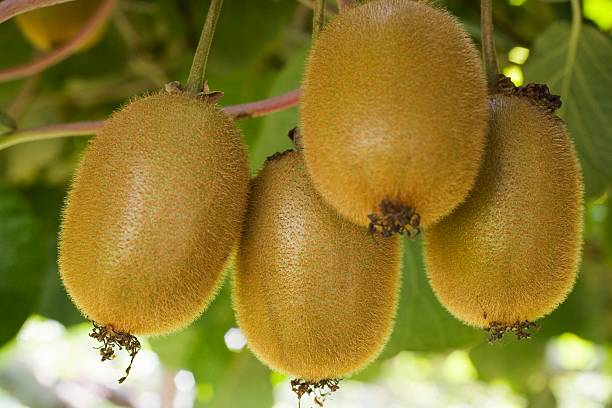
Label: Kiwi